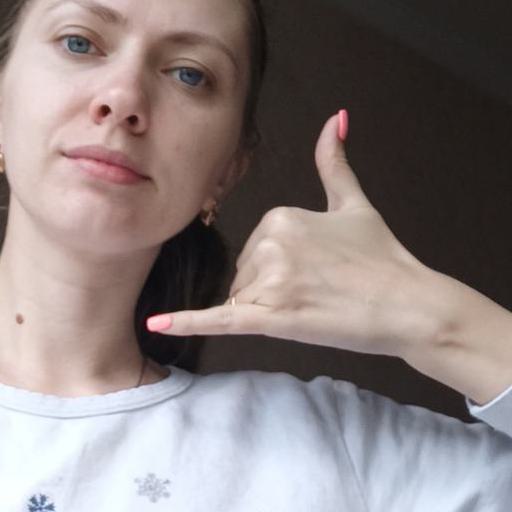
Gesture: call